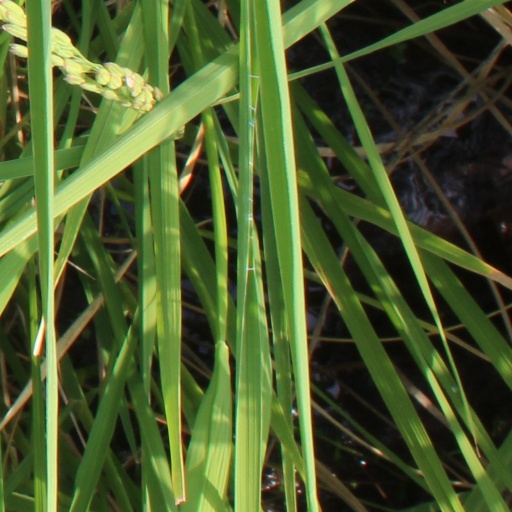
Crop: rice